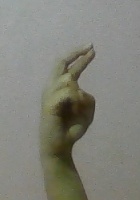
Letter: zay